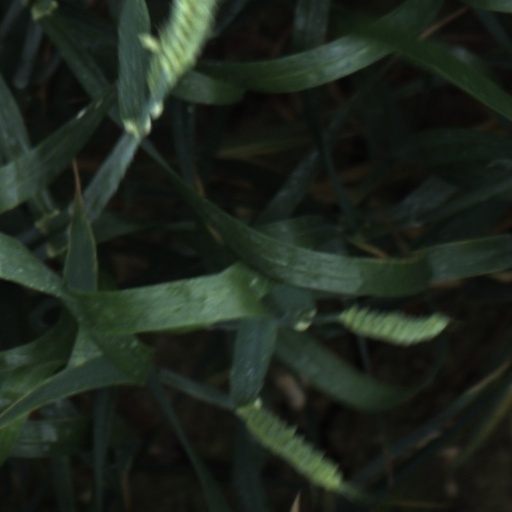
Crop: wheat